Oregon wine

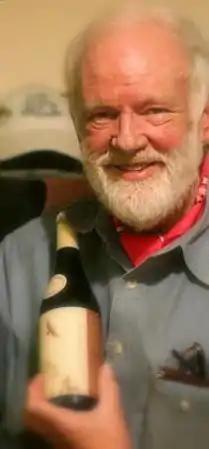
David Lett of Eyrie Vineyards.

Wine has been produced in Oregon since the Oregon Territory was settled in the 1840s; however, viticulture became a significant industry in the state since the 1960s innovations. Grapes were first planted in the Oregon Territory in 1847 when Oregon Trail pioneer Henderson Luelling and his family transport several dozen varieties of fruit plantings from Iowa to the Oregon Territory, including Oregon’s first grape plantings. In 1852, Valley View, the first recorded winery, was established by Peter Britt in Jacksonville. Throughout the 19th century, there was experimentation with various varietals by immigrants to the state. In 1904, an Oregon winemaker won a prize at the St. Louis World's Fair. Wine production stopped in the United States during Prohibition. As in other states, the Oregon wine industry lay dormant for thirty years after Prohibition was repealed.